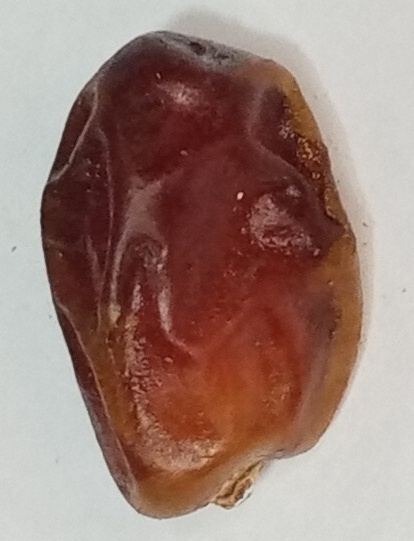
Variety: aseel
Size: medium
Grade: grade-1